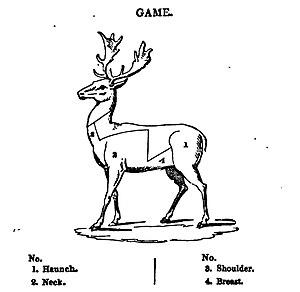
Eliza Acton est une autrice et poétesse anglaise qui a écrit l'un des premiers livres de cuisine de Grande-Bretagne destiné au grand public, Modern Cookery for Private Families. Le livre introduit la pratique désormais universelle de répertorier les ingrédients et de suggérer des temps de cuisson pour chaque recette. Il inclut les premières recettes en anglais pour les choux de Bruxelles et les spaghettis. Il contient également la première recette de pudding de Noël : des recettes existent déjà pour le pudding aux prunes, mais elle est la première à lui donner ce nom exact.